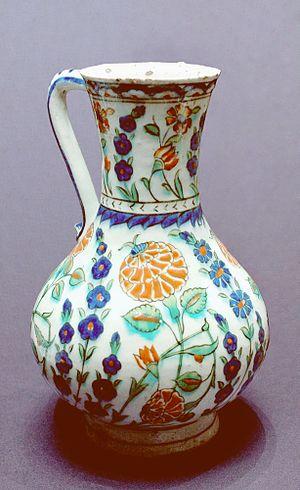
Pichet à décor floral. Iznik, Empire ottoman (aujourd'hui en Turquie), v. 1560–1570. Céramique siliceuse à décor peint sur engobe, sous glaçure transparente.
L'appellation céramique d'Iznik désigne les productions réalisées à partir du milieu du XVᵉ siècle dans la ville d'İznik en Turquie.
La céramique, considérée comme un « art mineur » en Europe, est l'un des médias artistiques les plus utilisés dans les arts de l'Islam à toutes les époques et dans toutes les régions.
Nicée est une cité fondée vers 300 av. J.-C., tour à tour hellénistique, byzantine et ottomane, du Nord-Ouest de l’Anatolie. Elle est surtout connue comme ayant été le siège des premier et deuxième conciles de Nicée en, respectivement, 325 et 787, le lieu où fut rédigé le symbole de Nicée et la capitale de l’empire de Nicée après la conquête de Constantinople par la quatrième croisade en 1204 jusqu’à ce que cette dernière soit reprise par les grecs en 1261.